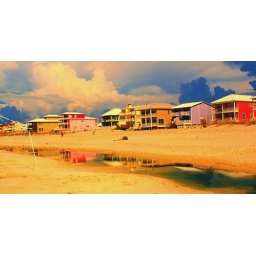
rainbow colored beach houses all in a row gulf shores, alabama